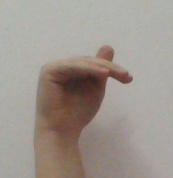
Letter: khaa